Anindya Chatterjee

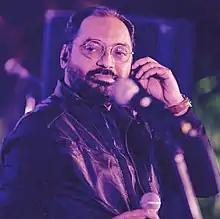
Anindya Chatterjee

Anindya Chatterjee is an Indian Bengali film director, music director, singer, lyricist, actor and producer based in Kolkata, West Bengal, India. He is the singer-lyricist of Bengali band Chandrabindoo. In recent times he has composed multifarious songs in Bengali mainstream films as an independent music director.